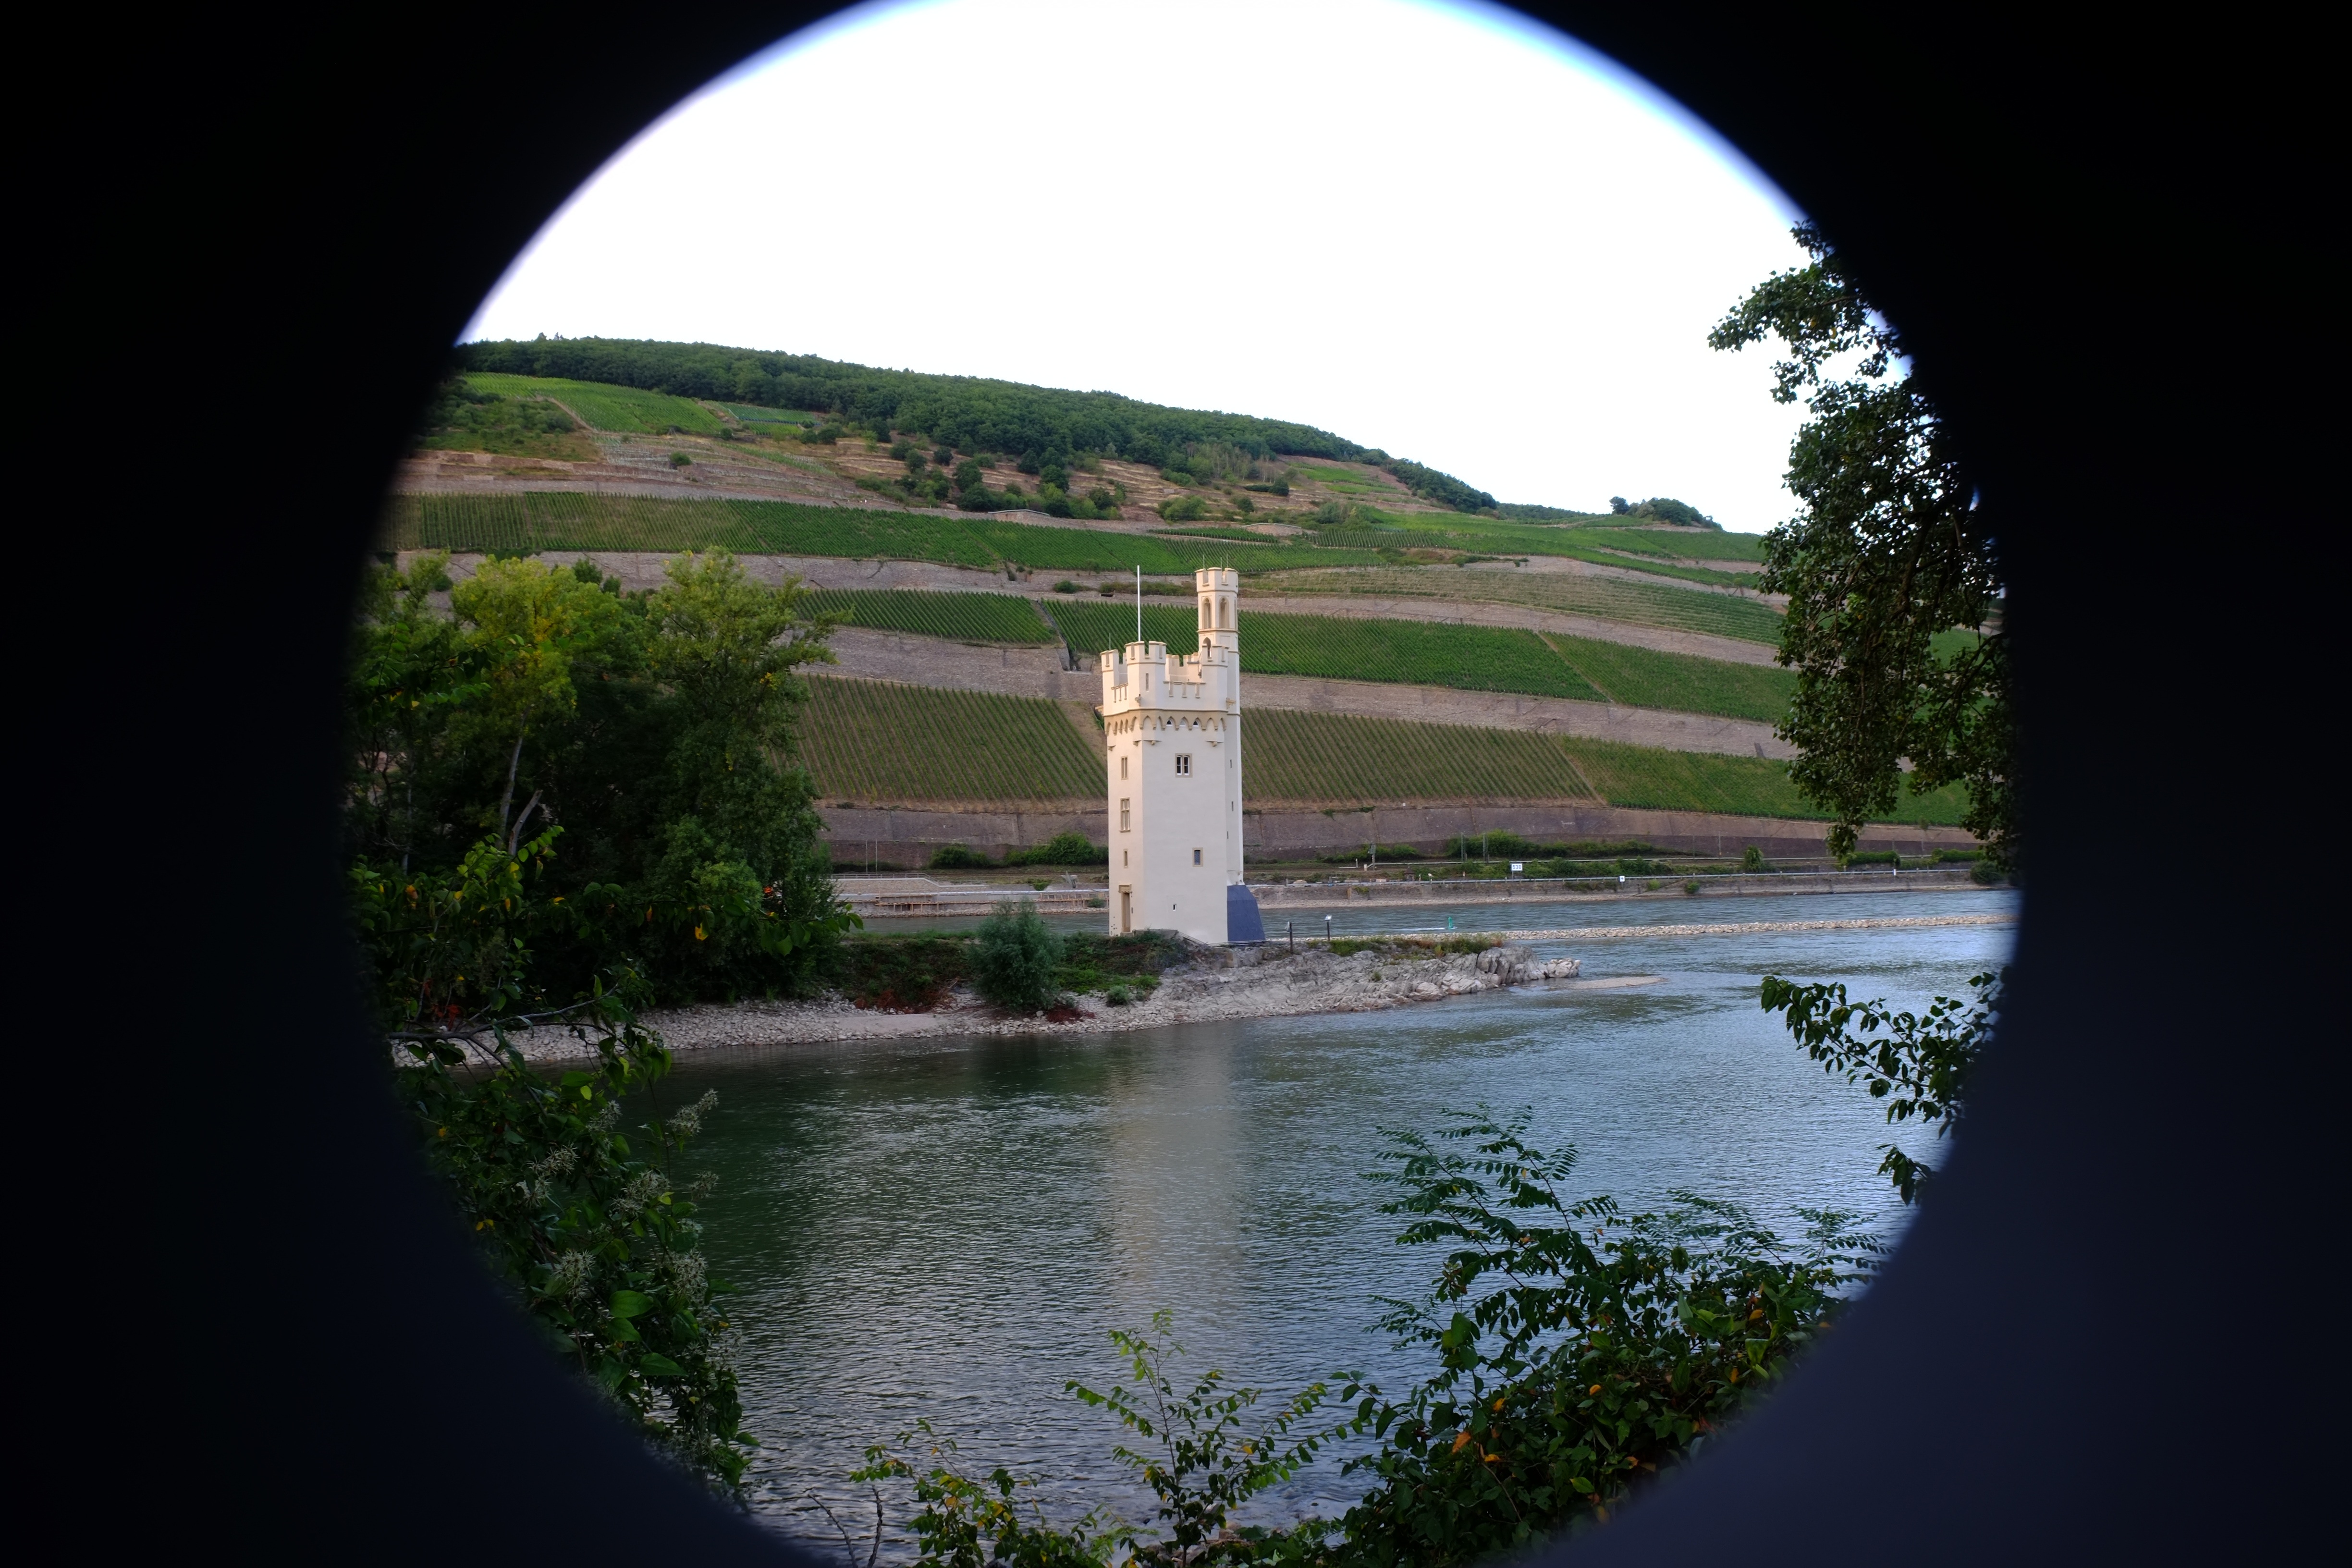
landscape, water, architecture, bridge, photography, sunlight, building, river, stone, arch, reflection, tower, landmark, reservoir, waterway, places of interest, fortress, tourists, germany, tourist attraction, shipping, waters, historically, middle ages, rhine, palatinate, arch bridge, bingen am rhein, fisheye lens, bingen m useturm, m useturm